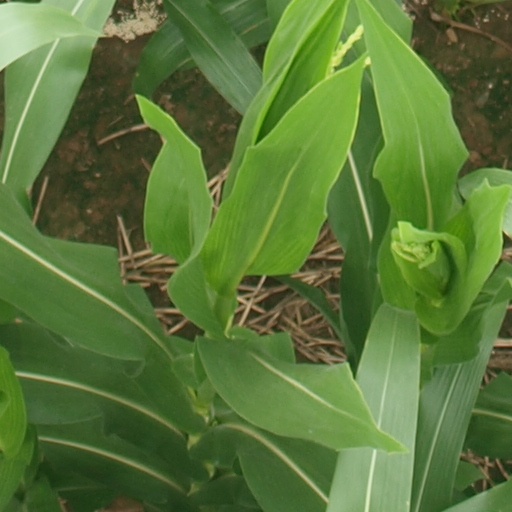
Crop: maize; corn